Treaty of Vienna (1657)

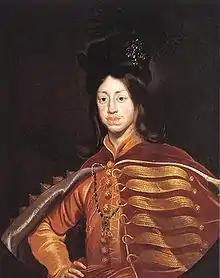

After Habsburg emperor Ferdinand III had agreed to enter the war on the anti-Swedish side and support the Polish king John II Casimir with 4,000 troops in the ineffective Treaty of Vienna (1656), his death in April 1657 made way for a more substantial treaty with his successor Leopold I. By this treaty, Leopold I promised to aid John II Casimir with 12,000 troops against the Swedish-Brandenburgian alliance. These troops were to be maintained at Polish expense, and crossed the Polish border in June.